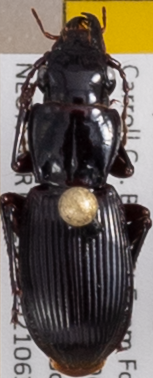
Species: Pterostichus rostratus
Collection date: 2021-06-30
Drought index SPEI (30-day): -1.814
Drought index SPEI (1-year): -1.28
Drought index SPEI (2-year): -0.968